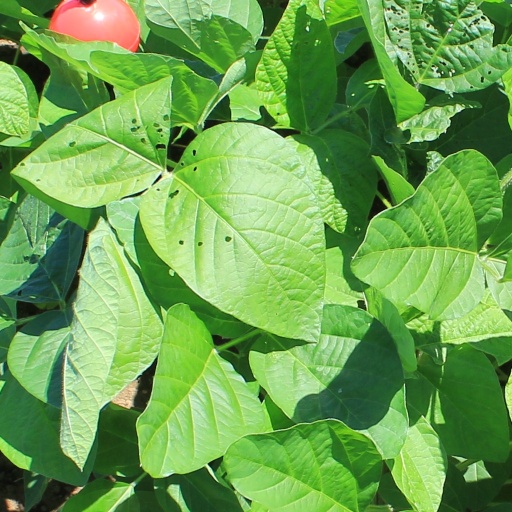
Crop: soybean